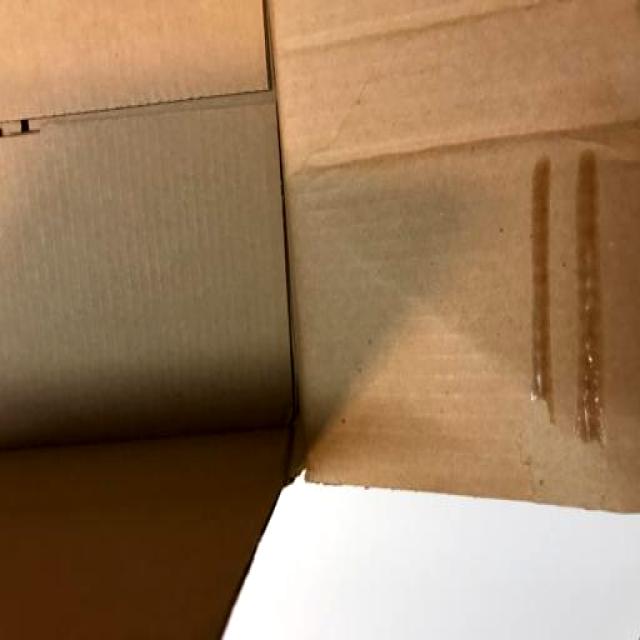
Label: Cardboard